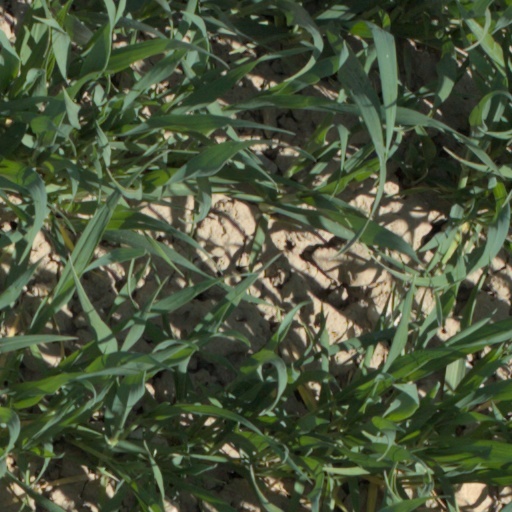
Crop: wheat